2022 Bahrain Grand Prix

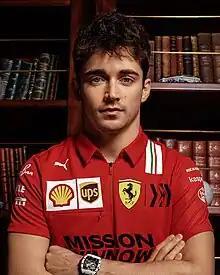
Charles Leclerc (pictured in 2020) won the third race of his career, after starting from pole position.

At the previous Formula One race, the 2021 Abu Dhabi Grand Prix, Red Bull driver Max Verstappen won his first Drivers' Championship, following a season-long battle with Lewis Hamilton. A controversial safety car restart enabled Verstappen to overtake Hamilton on the last lap, winning the race to become champion and denying Hamilton a record-breaking eighth F1 title. Following the controversy, Formula One race director Michael Masi was removed from his position and replaced by Eduardo Freitas and Niels Wittich, who alternated in the role. Mercedes won a record-extending eighth Constructors' Championship, securing the title at the final race of the season as well. The 2021 season was the first since 2008 in which the champion driver did not drive for the champion constructors.